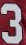
Number: 3